John V. Farwell & Co.

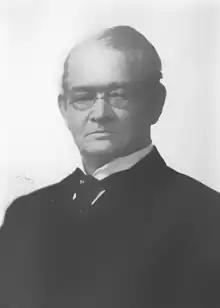
Longtime senior partner John Villiers Farwell

William Henry Phelps was admitted as partner and the firm became Wadsworth & Phelps. Shortly thereafter, they accepted a Mr. Cooley as a senior partner, becoming Cooley, Wadsworth & Phelps. Phelps left the company in 1850 and was replaced by John Villiers Farwell; the store was restyled Cooley, Wadsworth & Co. Wadsworth retired in 1863. In 1864, the company was restyled Farwell, Field & Co. after Marshall Field and Levi Leiter were admitted to the partnership. However, the next year, Field and Leiter left to join Potter Palmer in Field, Palmer, Leiter & Co. (later Marshall Field & Co.) The store continued as John V. Farwell & Co. with a partnership consisting of Farwell, Charles B. Farwell, William D. Farwell, John K. Harmon, and S. N. Kellogg. Kellogg retired in 1867 and Simeon Farwell was admitted as a partner in 1870.